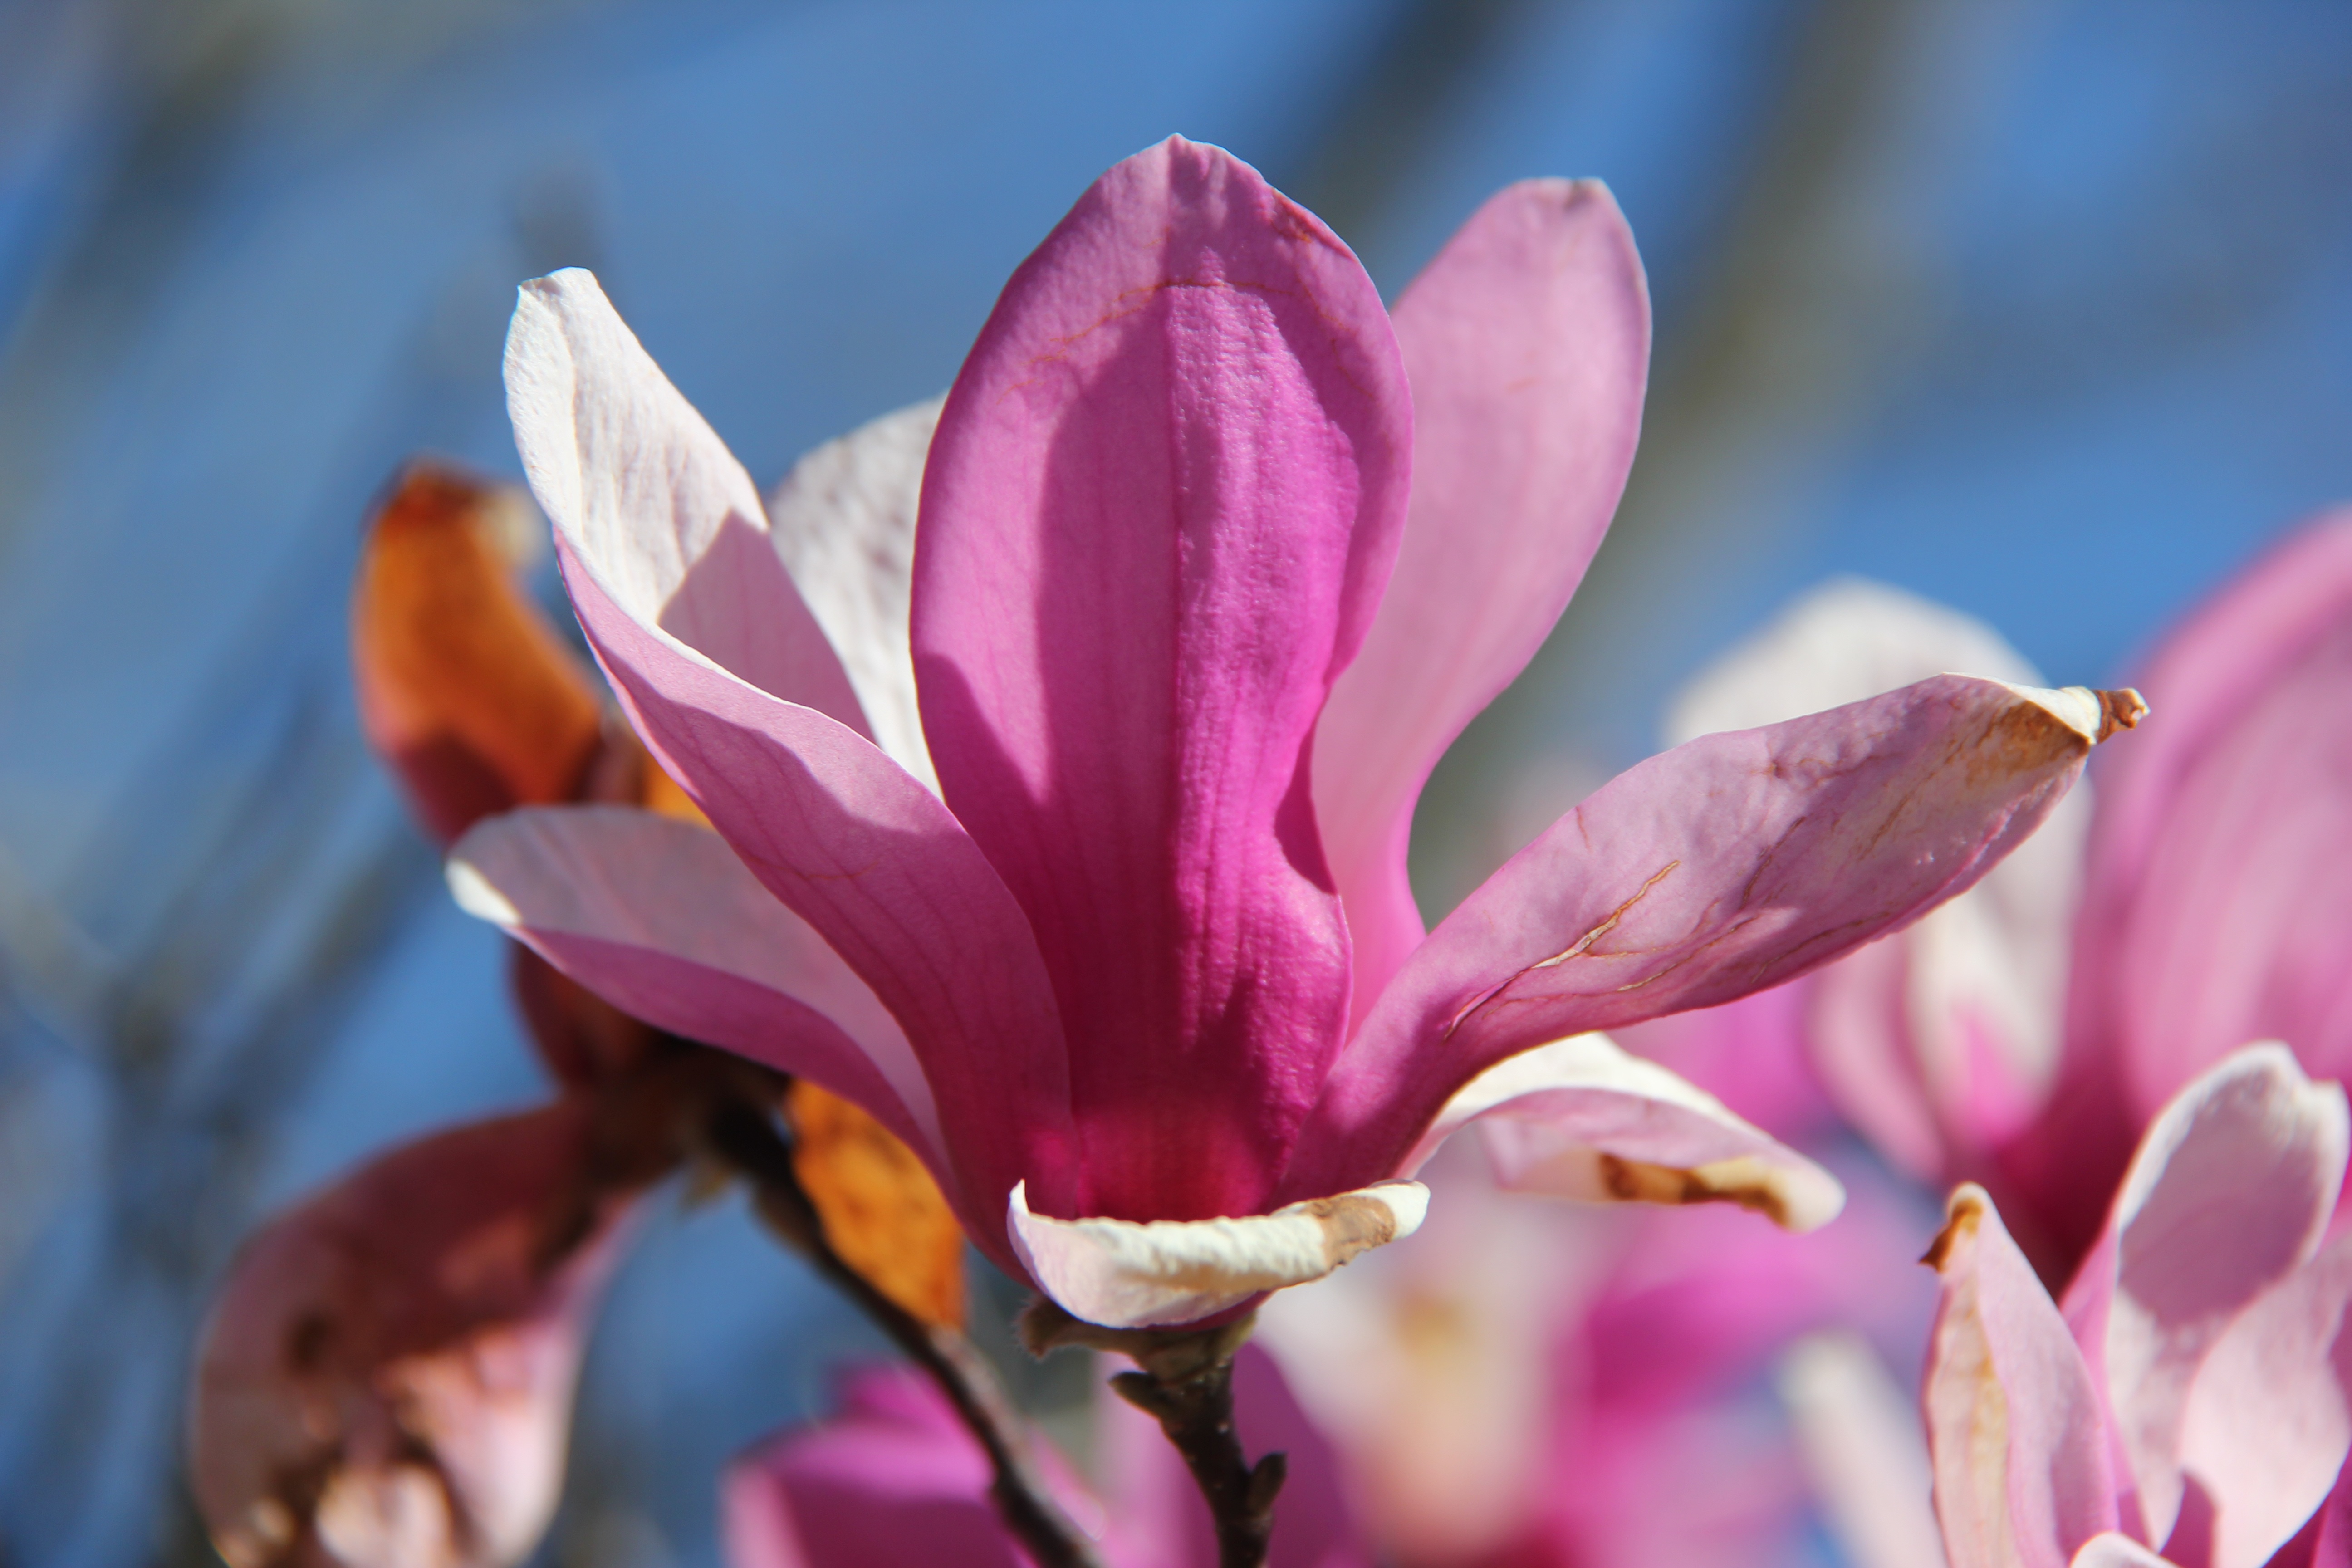
nature, blossom, plant, flower, purple, petal, bloom, floral, spring, botany, pink, flora, wildflower, close up, crocus, magnolia, bud, purple flower, macro photography, flowering plant, tulip magnolia, land plant, magnolia family